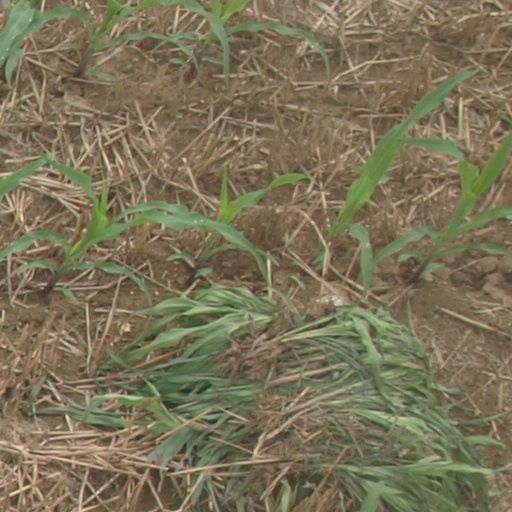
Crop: maize; corn